Wind power in Oregon

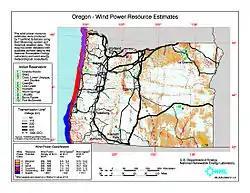
2002 image from the National Renewable Energy Laboratory showing Oregon's estimated wind power resources

Estimates from the National Renewable Energy Laboratory showed that Oregon has potential to install over 27,000 megawatts of onshore wind power. The offshore wind potential is estimated at 225,000 MW, and would be capable of generating 962,723 million kWh.